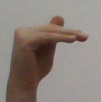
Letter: khaa